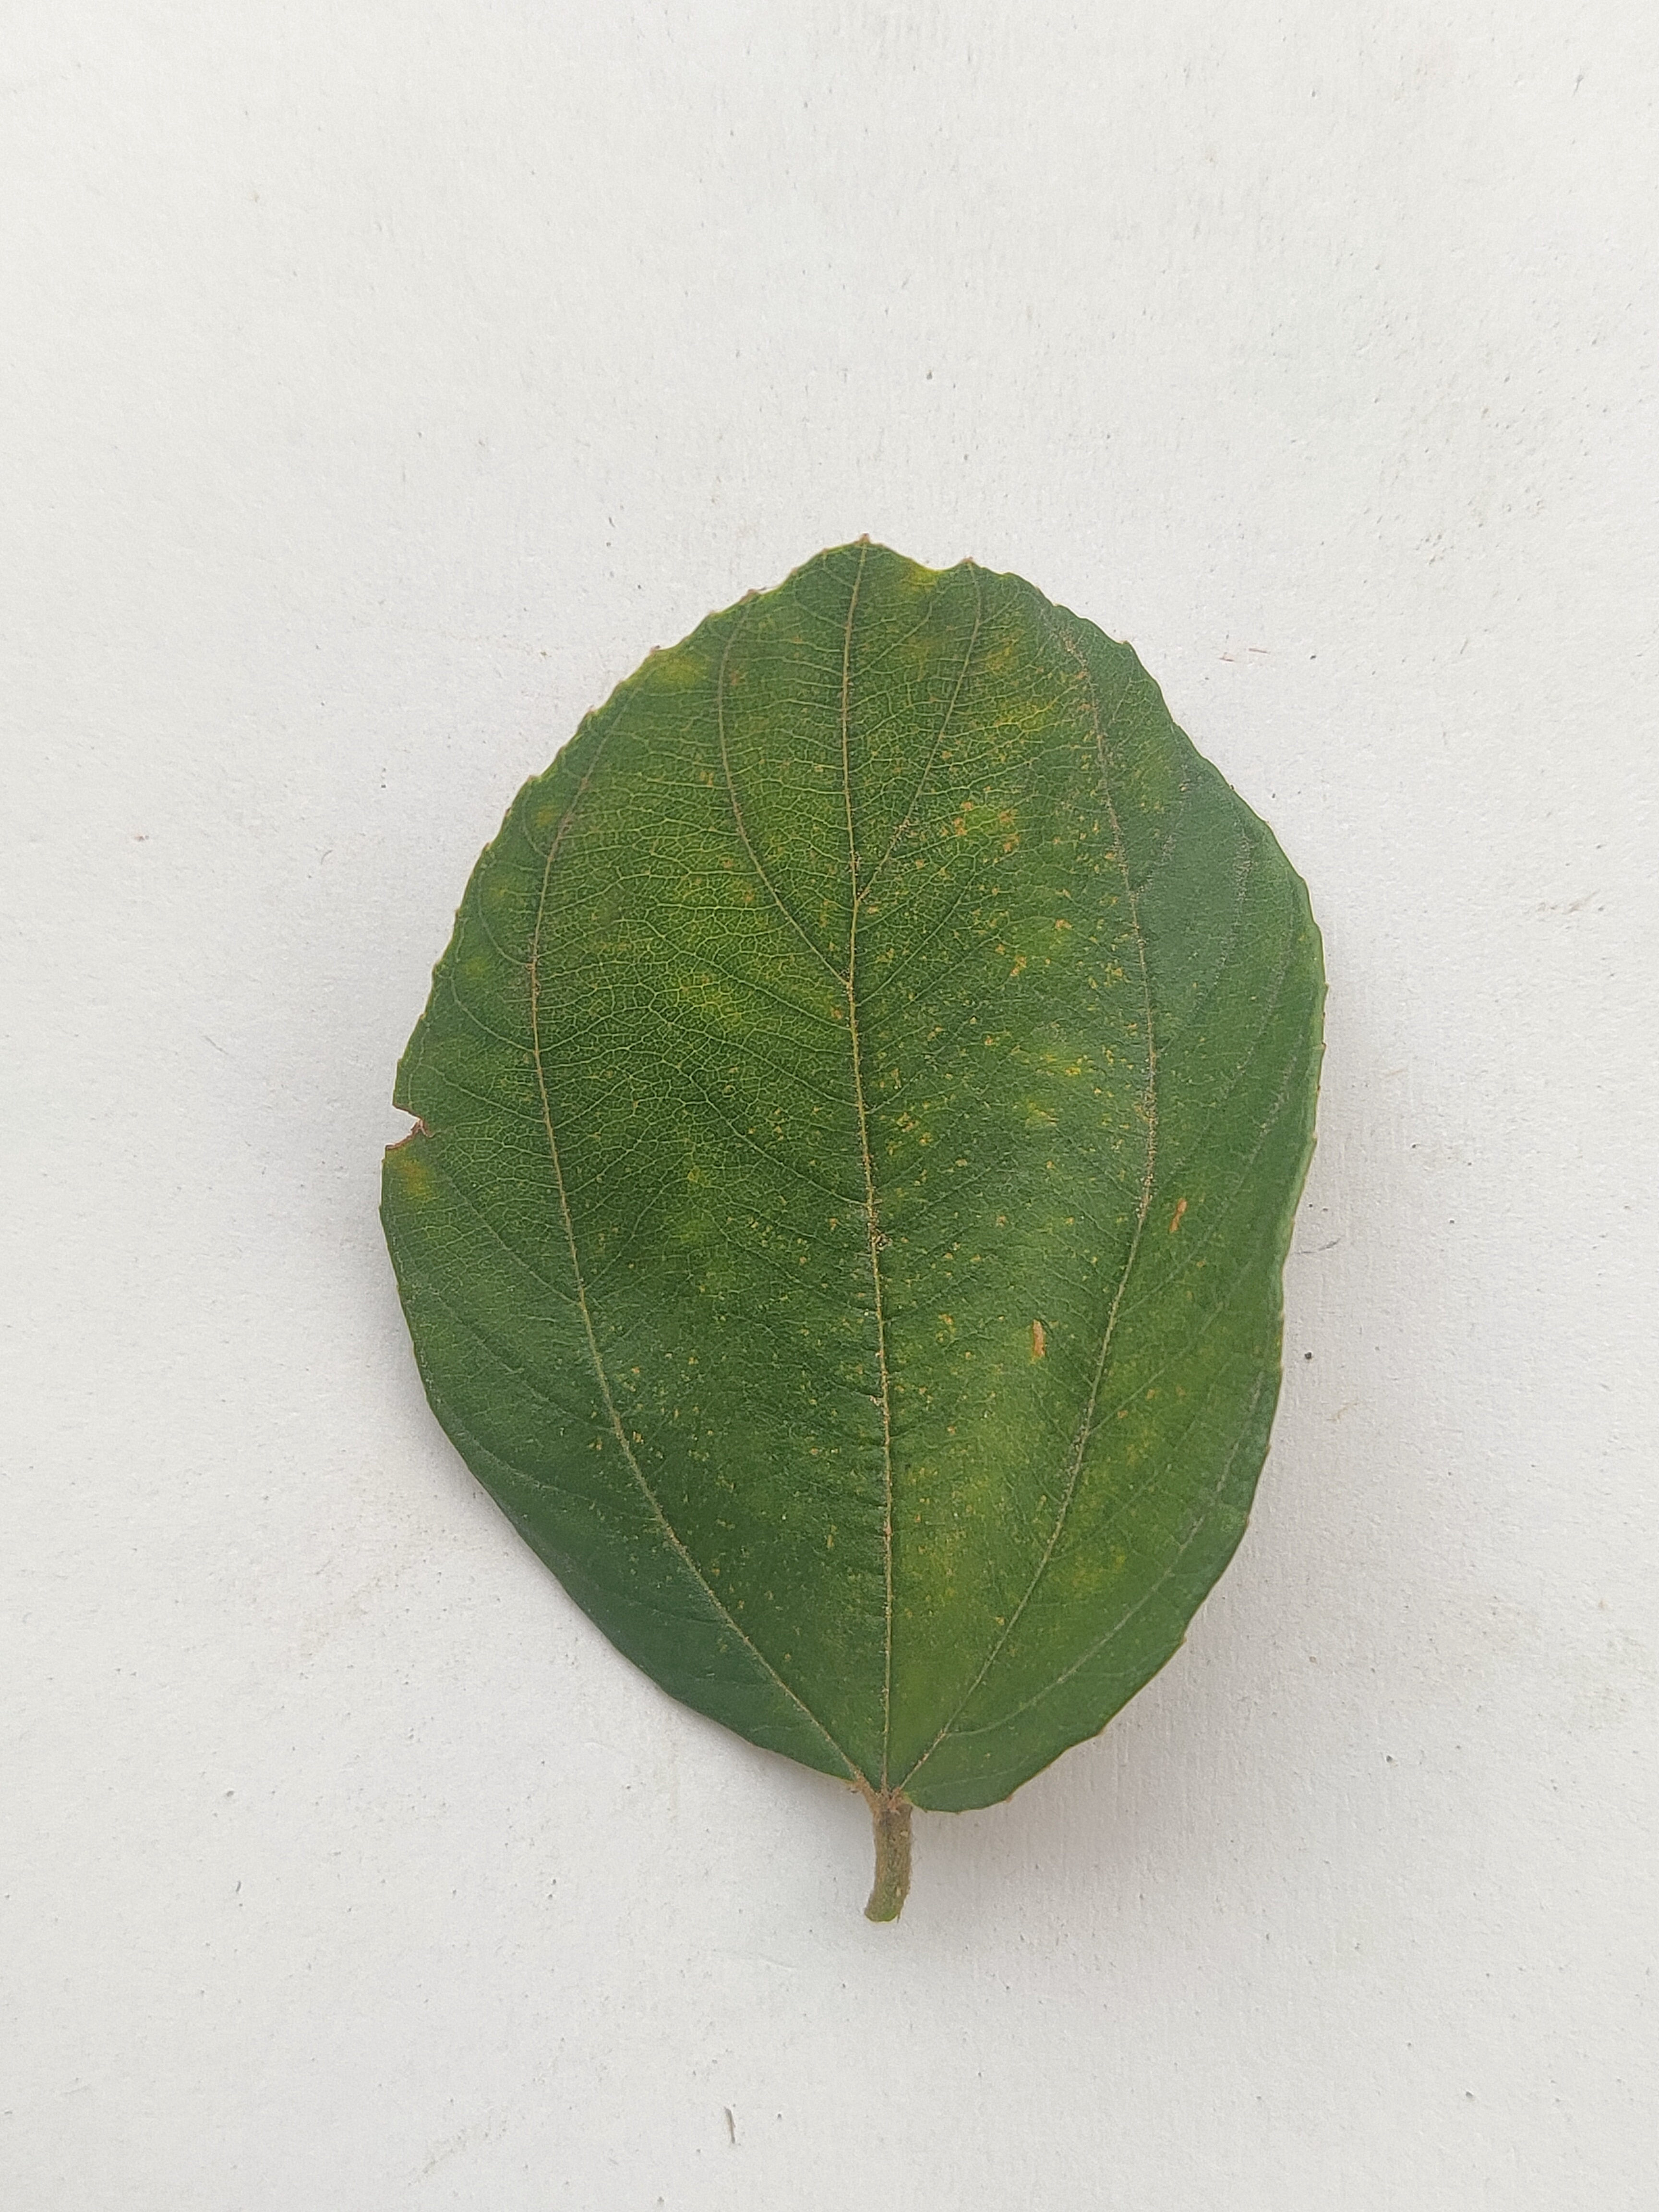
Leaf variety: Plum